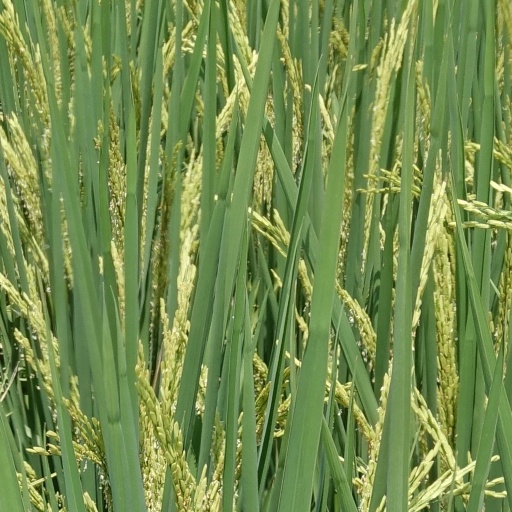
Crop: rice